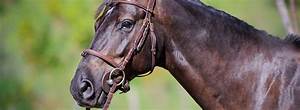
Label: cavallo